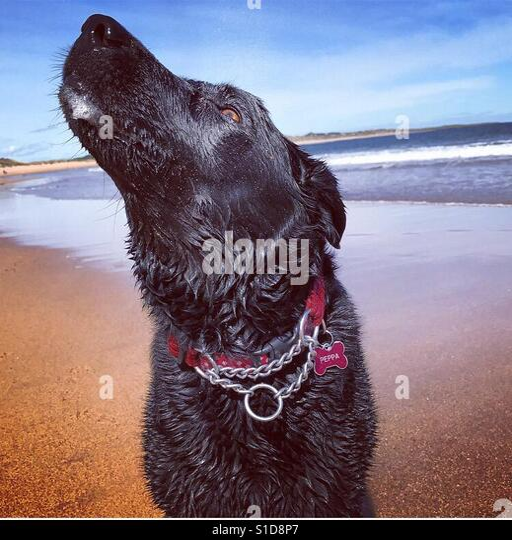
dog shaking on the beach